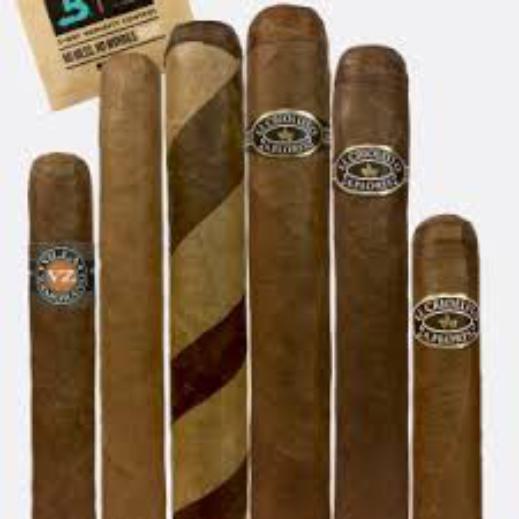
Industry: Necessities